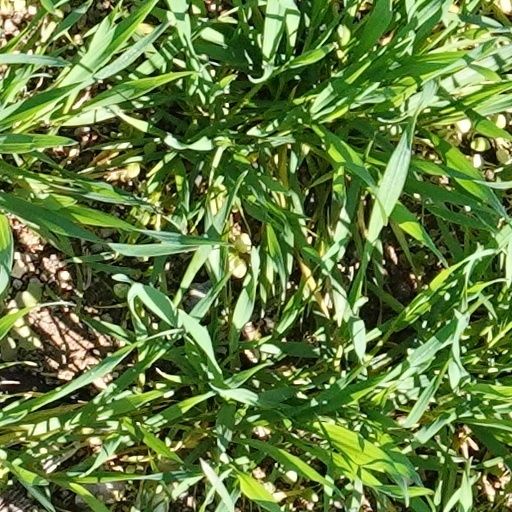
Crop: wheat